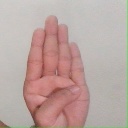
अक्षर: ब